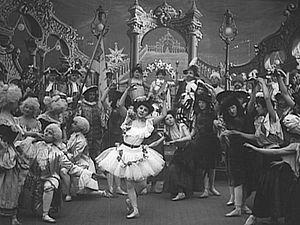
Jack le ramoneur est un film muet de Georges Méliès sorti en 1906.